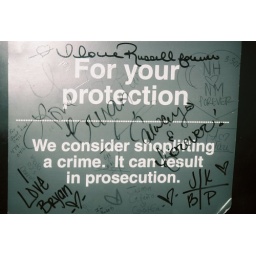
Love written on a sign in a bathroom stall, how romantic.